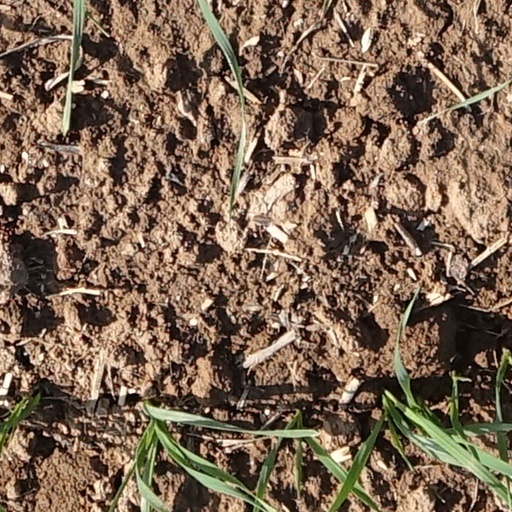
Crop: wheat